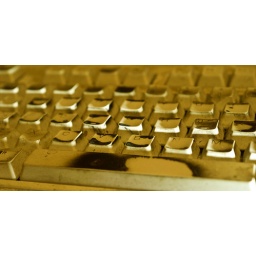
... that is one filthy keyboard... my computer at work, and my dirty hands have worked it over time and time again ...